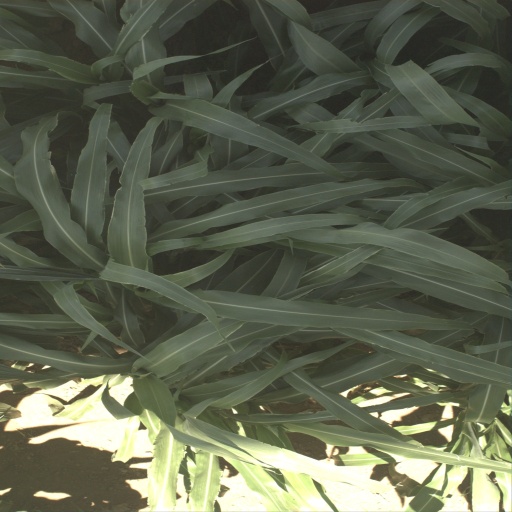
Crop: sorghum